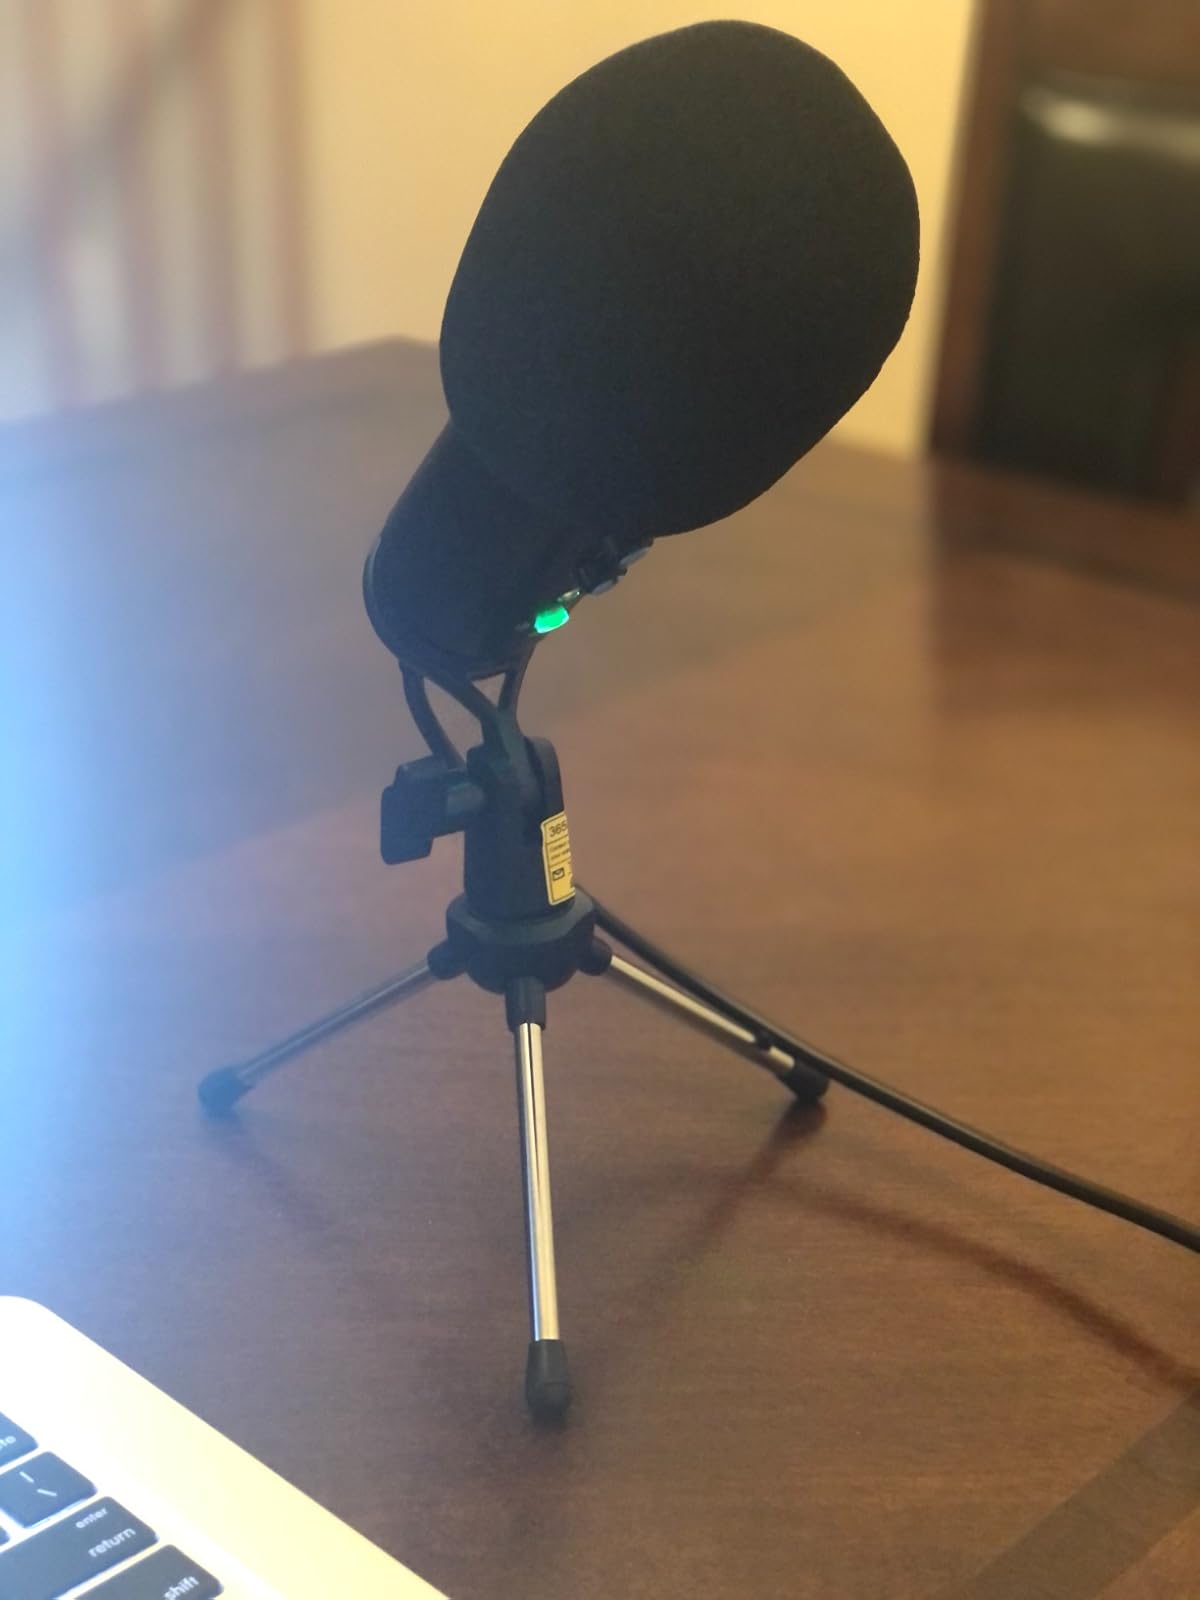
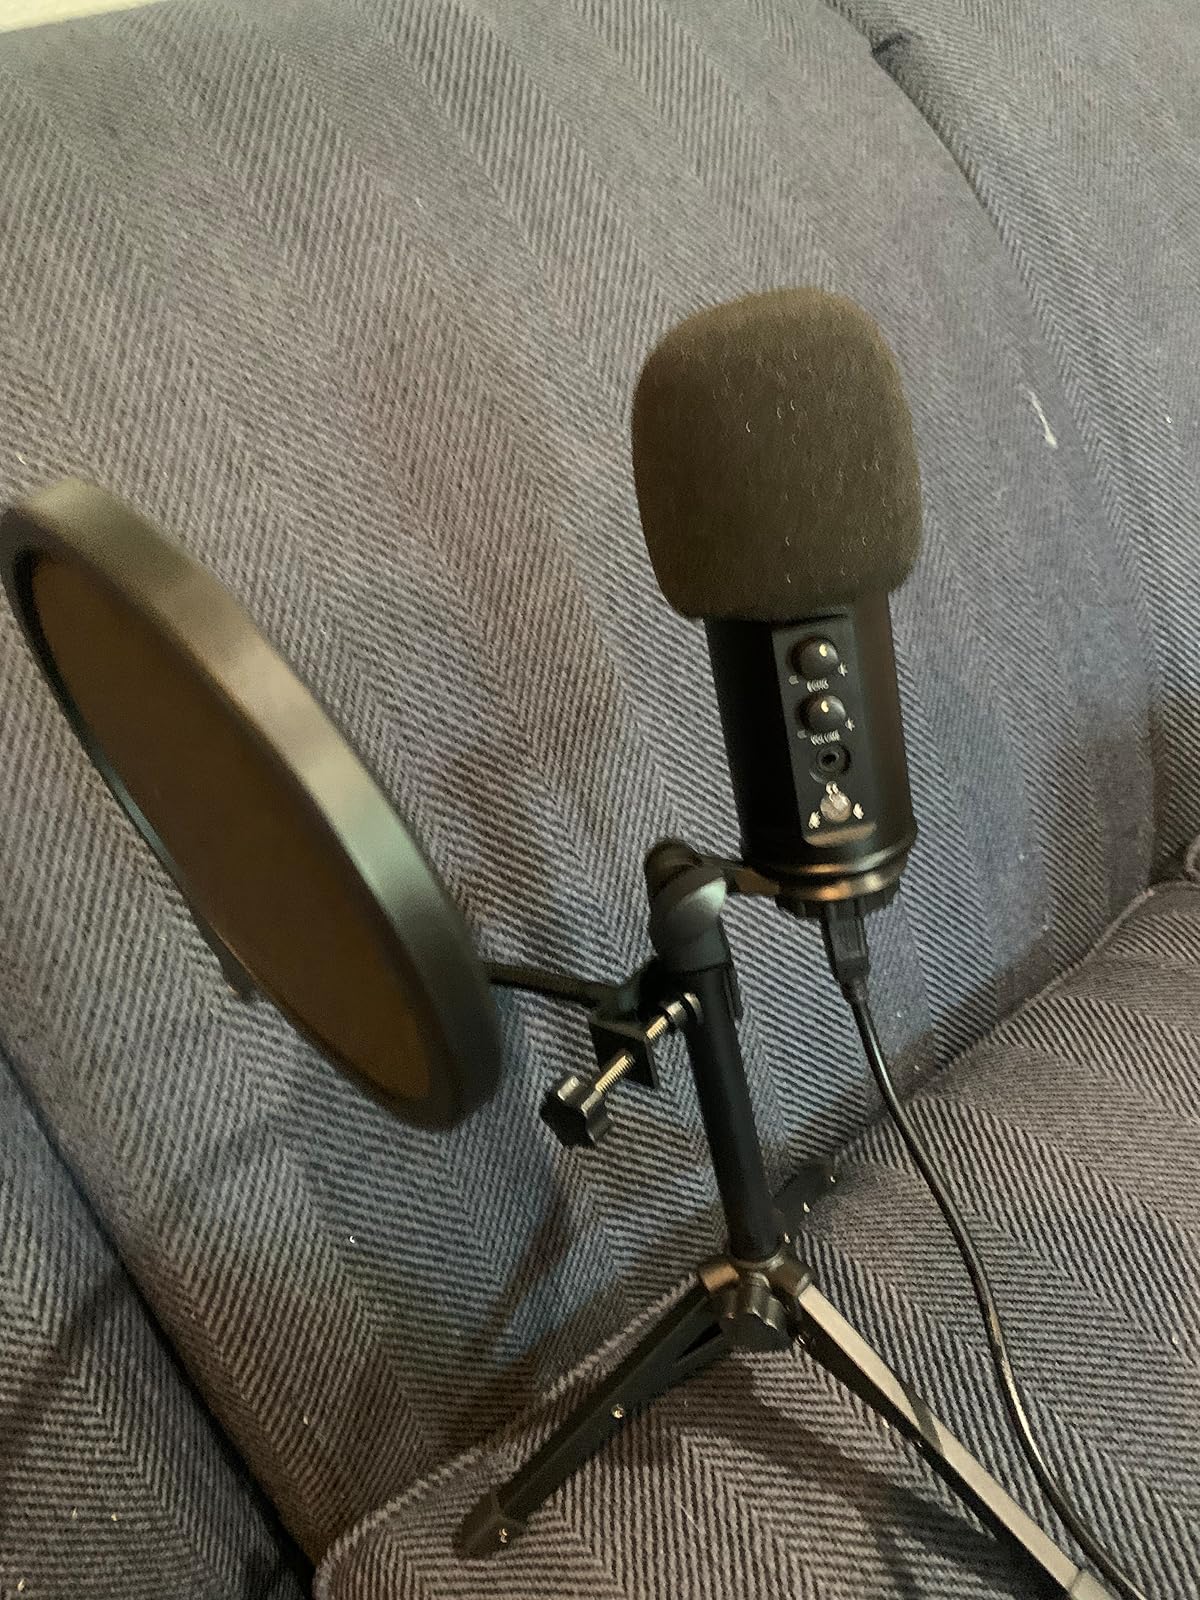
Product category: microphone
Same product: no